Mangrove forest

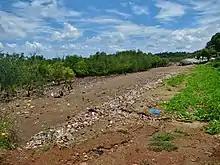
Mangrove roots act as a net, retaining waste. Mayotte at low tide

Mangrove forests are amongst the world's most productive marine ecosystems, with net primary productivity (NPP) in the order of 208 Tg C yr. Mangrove forests achieve a steady state once the forest reaches maximum biomass at around 20–30 years through a constant process of mortality and renewal so, assuming the living biomass is not becoming more carbon dense, then carbon has to be lost at a rate equal to the amount of carbon fixed as NPP. Hence this productivity is either retained within the mangrove forest, as a standing stock of live material such as wood, buried in sediments, or exported to neighbouring habitats as litter, particulate and dissolved organic carbon (POC and DOC) and dissolved inorganic carbon (DIC), or lost to the atmosphere.